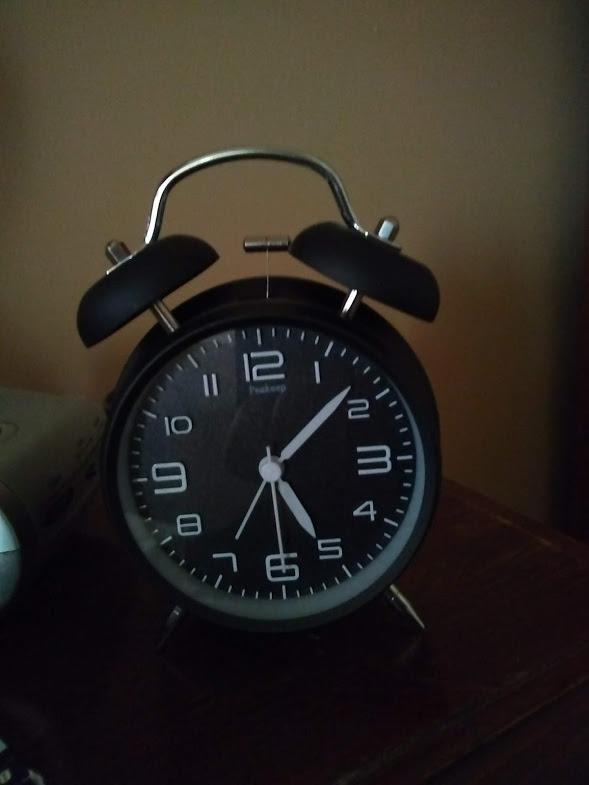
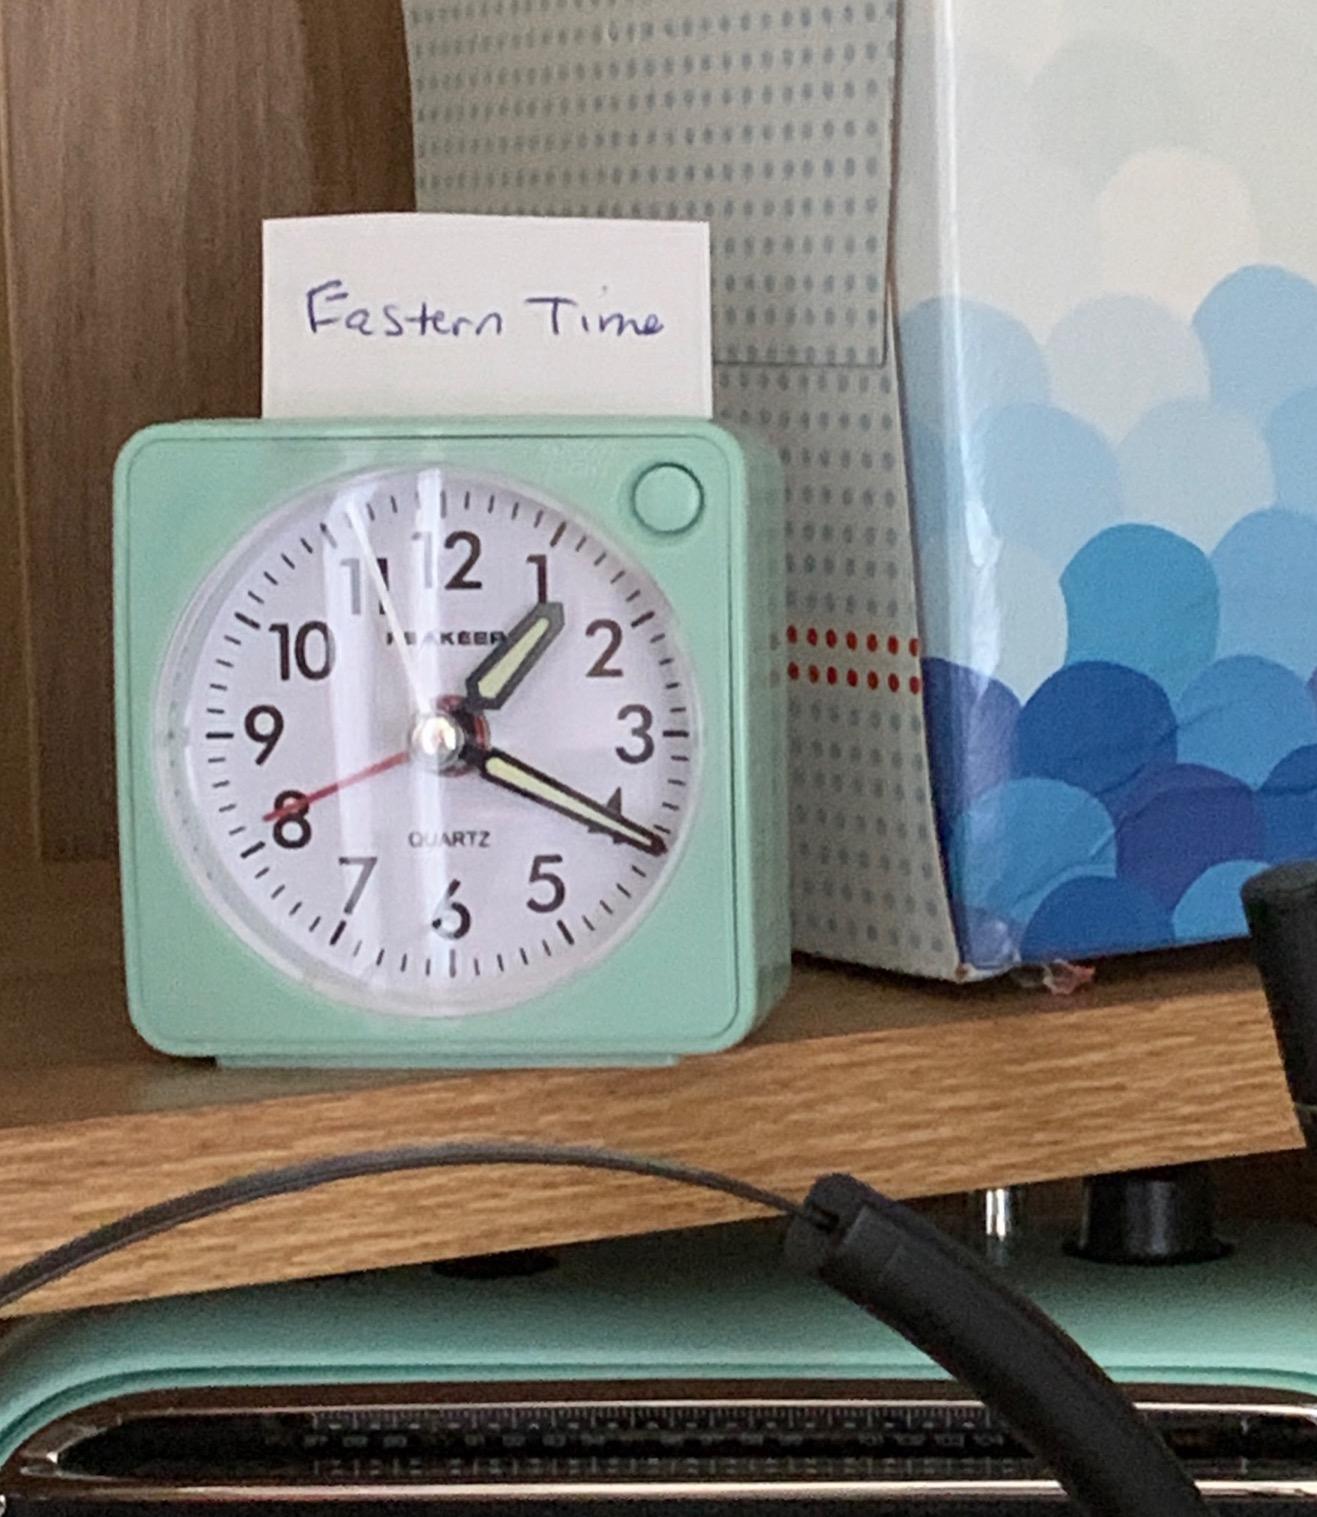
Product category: clock
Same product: no